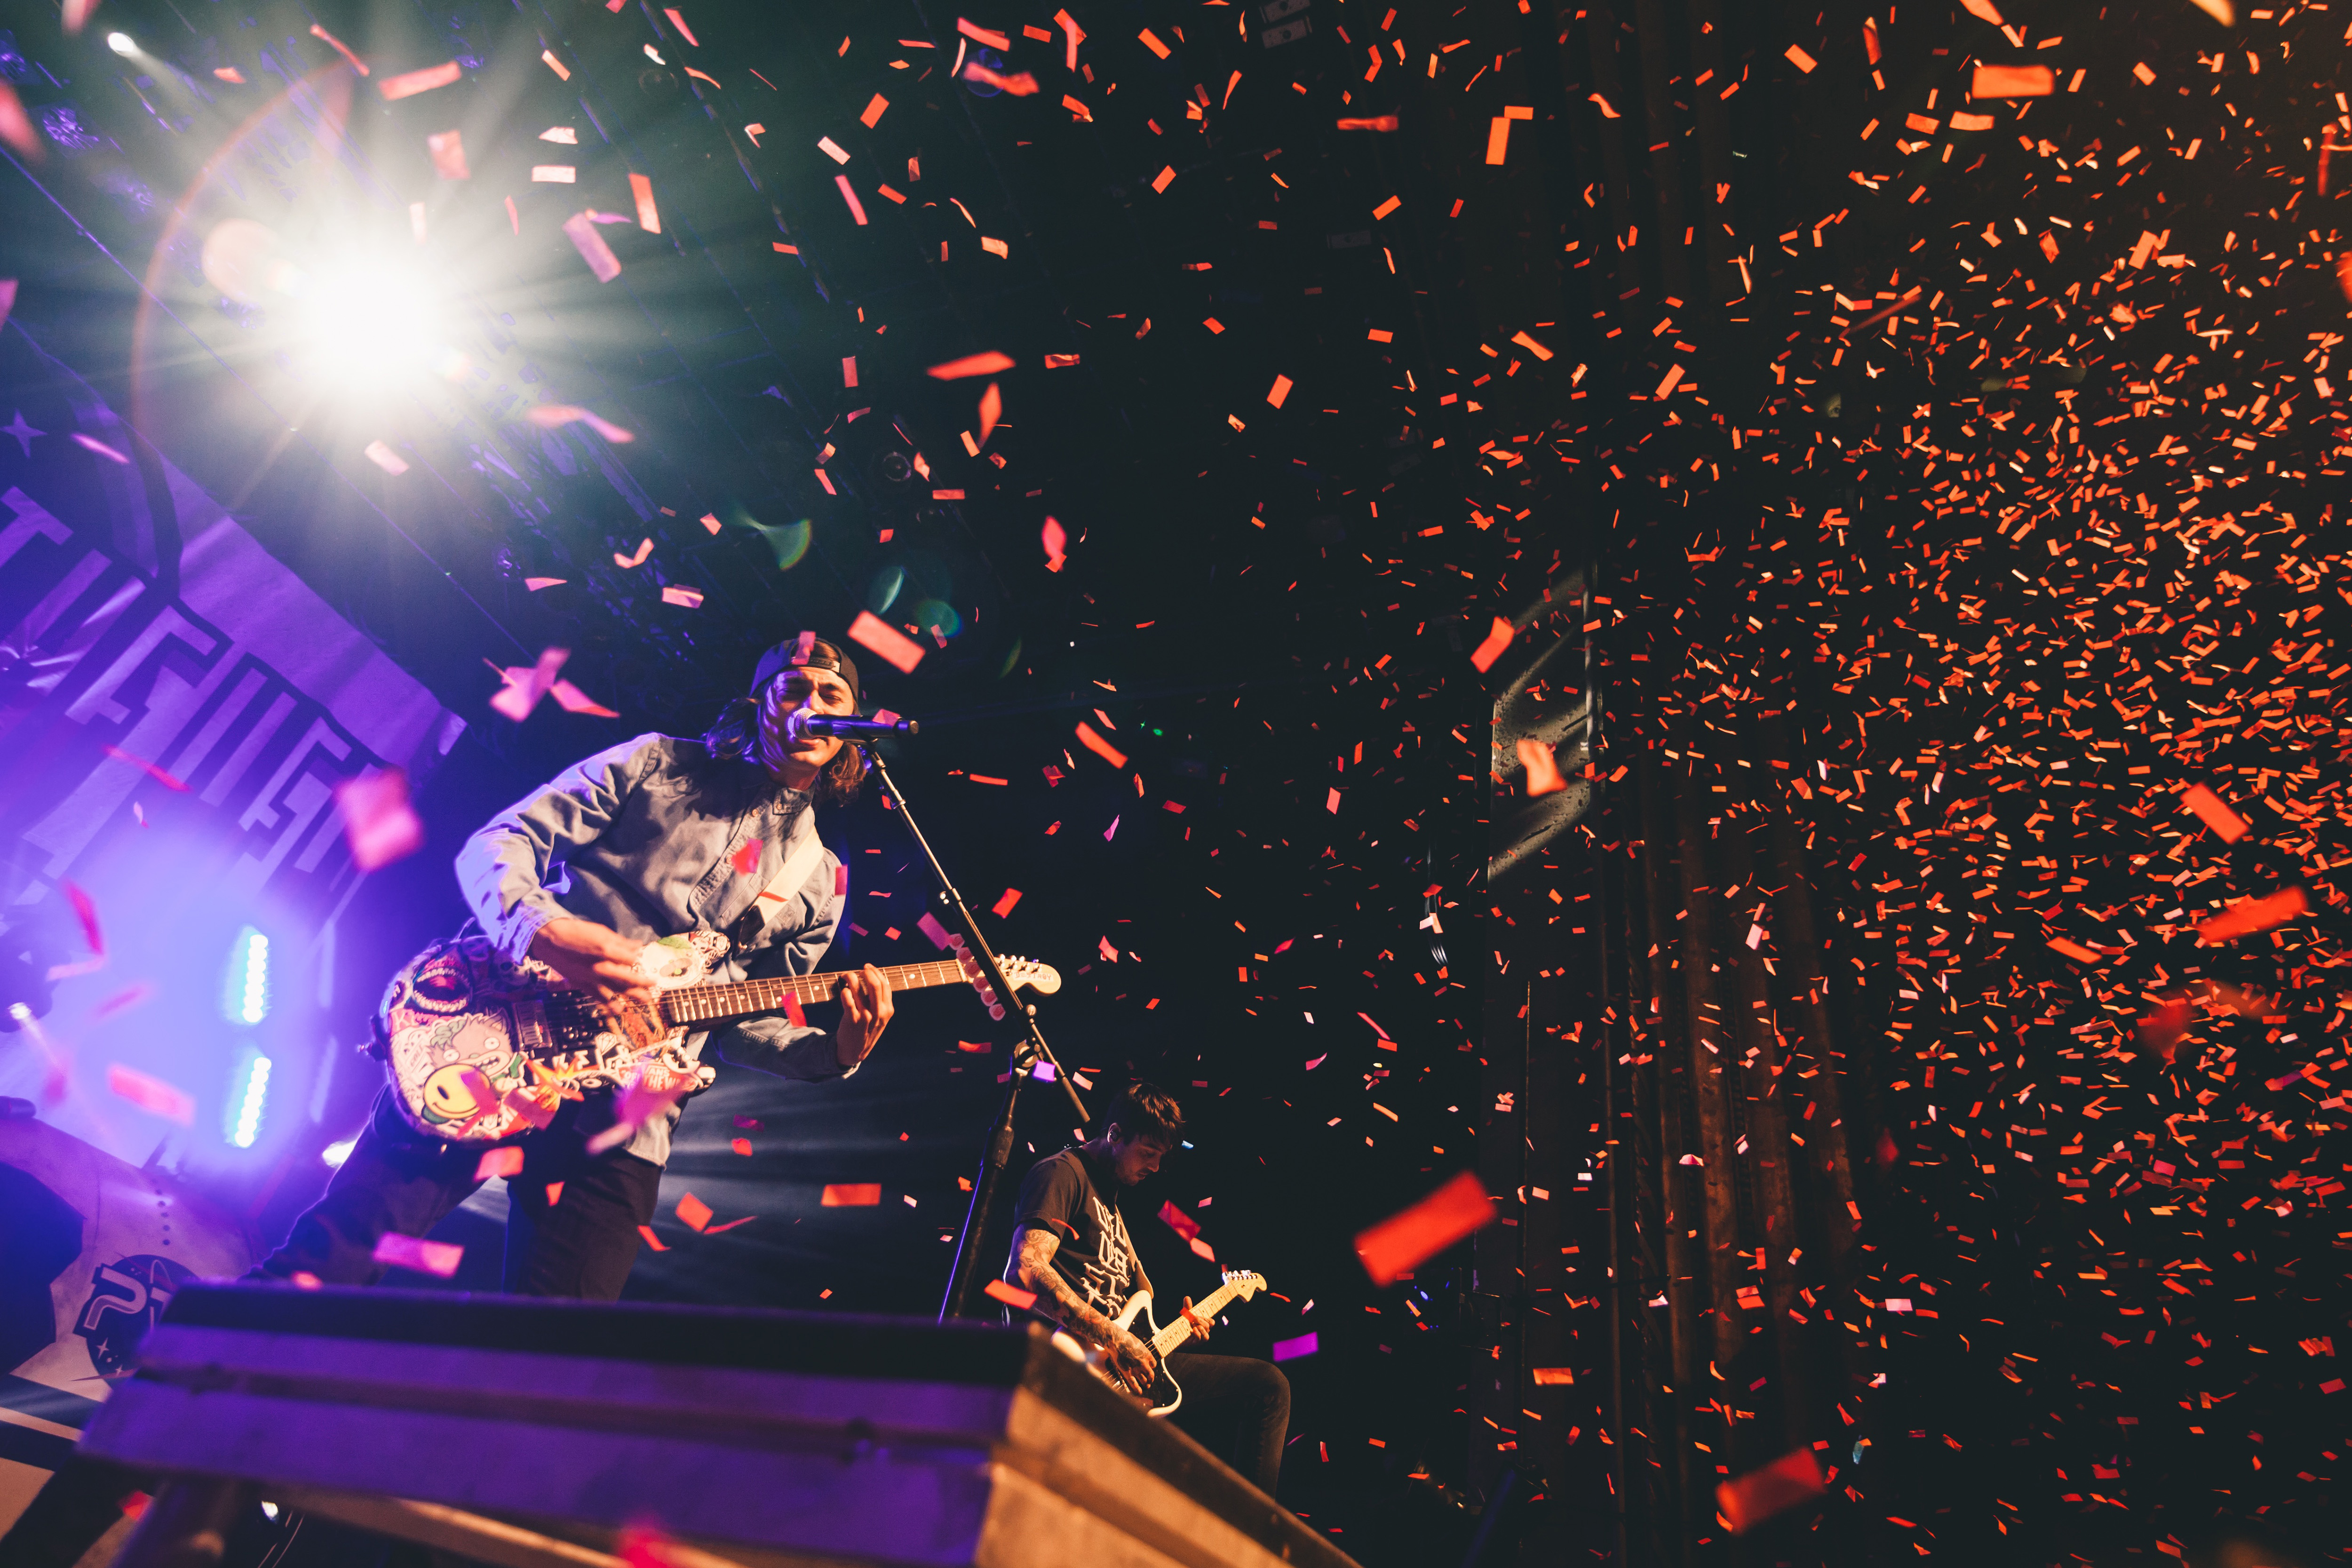
performance, entertainment, concert, performing arts, music artist, musician, event, rock concert, stage, public event, music, Visual effect lighting, music venue, guitarist, performance art, artist, pop music, fete, magenta, musical ensemble, musical instrument accessory, spectacle